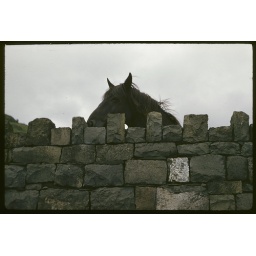
Horse behind a stone wall somewhere in northern England, 11 August 1958.